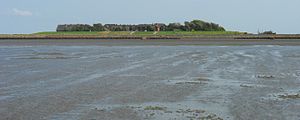
Øland (Sydslesvig) / Historie
Øland er en hallig i Nordfrisland 5 km fra Sydslesvigs vestkyst. Øen er cirka 2,9 kilometer lang og op til 980 meter bred. Øens 30 indbyggere bor samlet på halligens eneste værft med navnet Olandswarft. 1941 blev Øland Kommune sammenlagt med Langenæs.